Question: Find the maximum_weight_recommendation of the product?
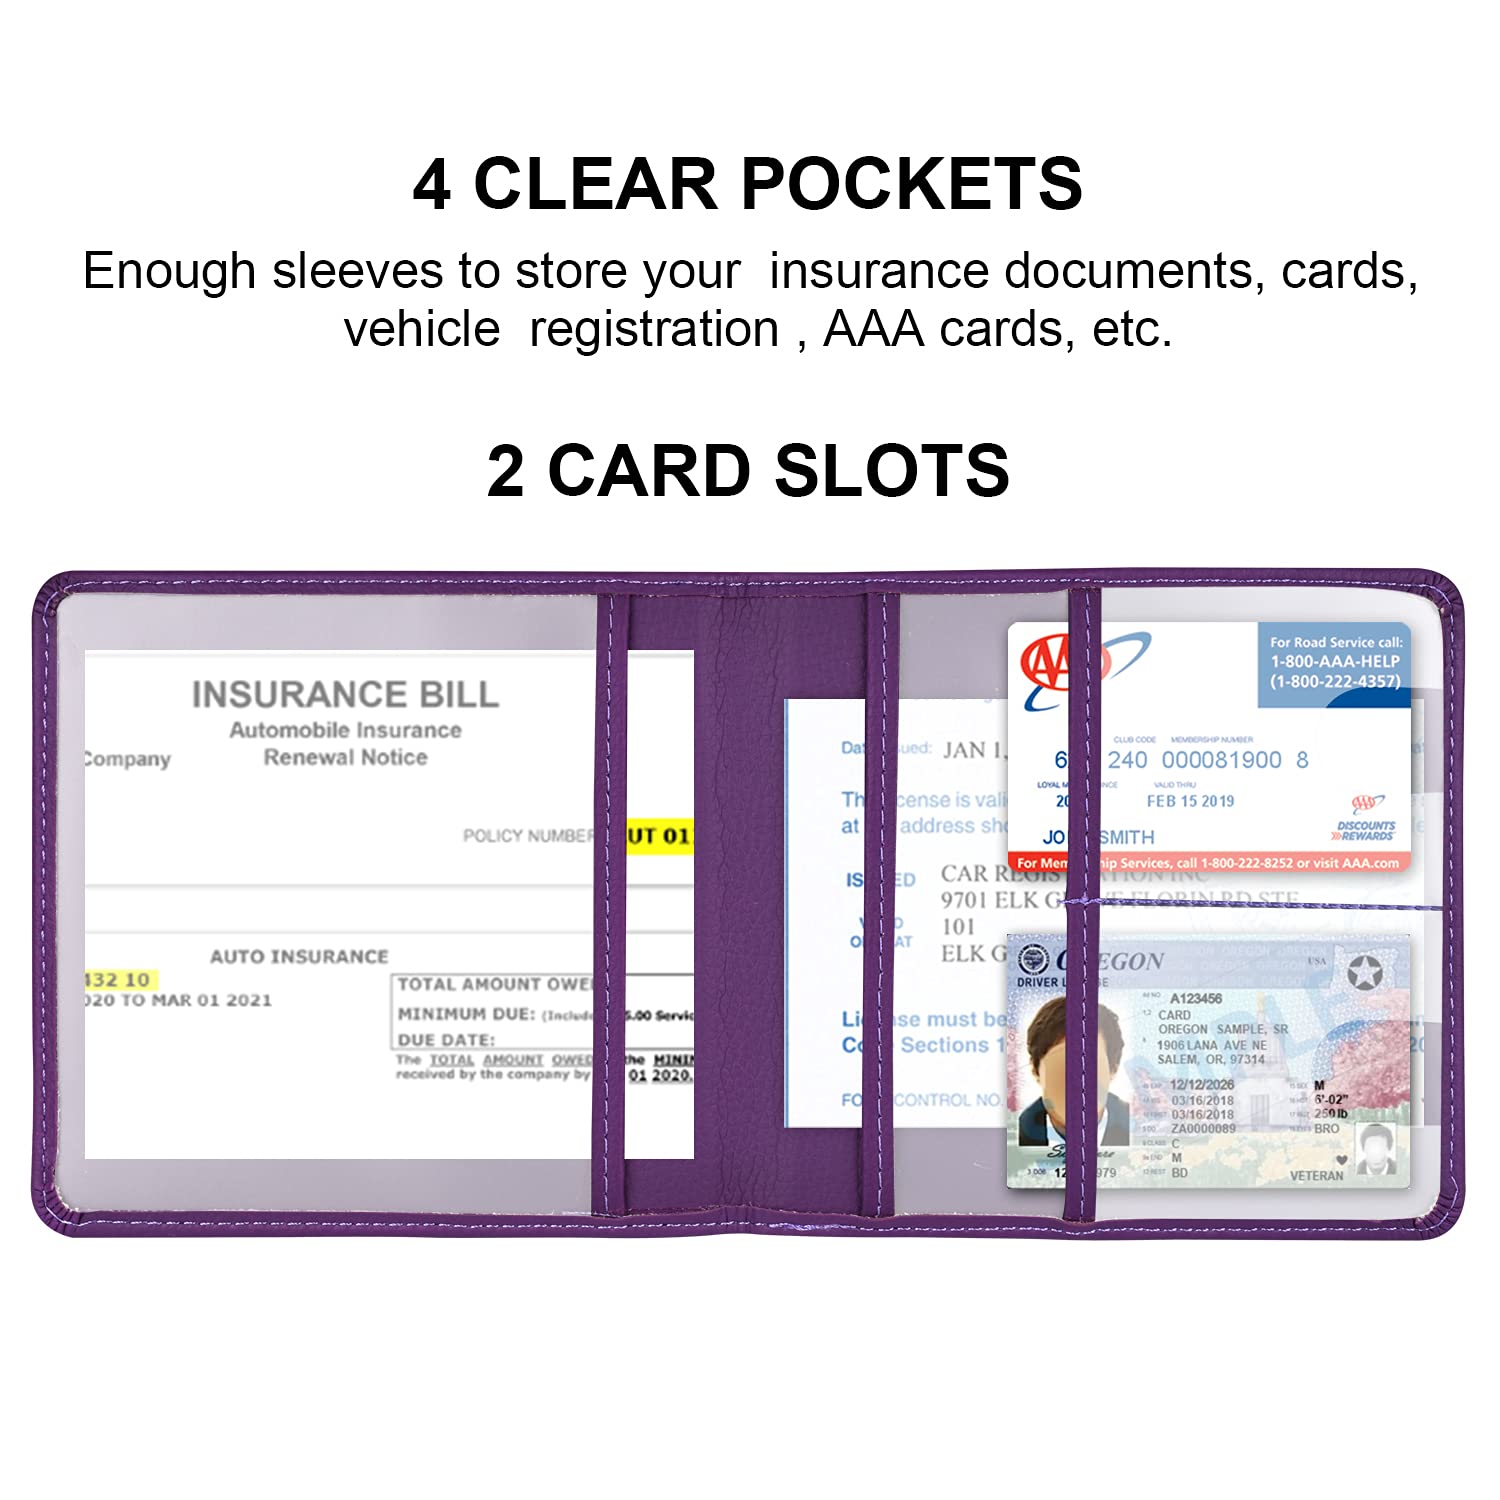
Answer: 250.0 pound